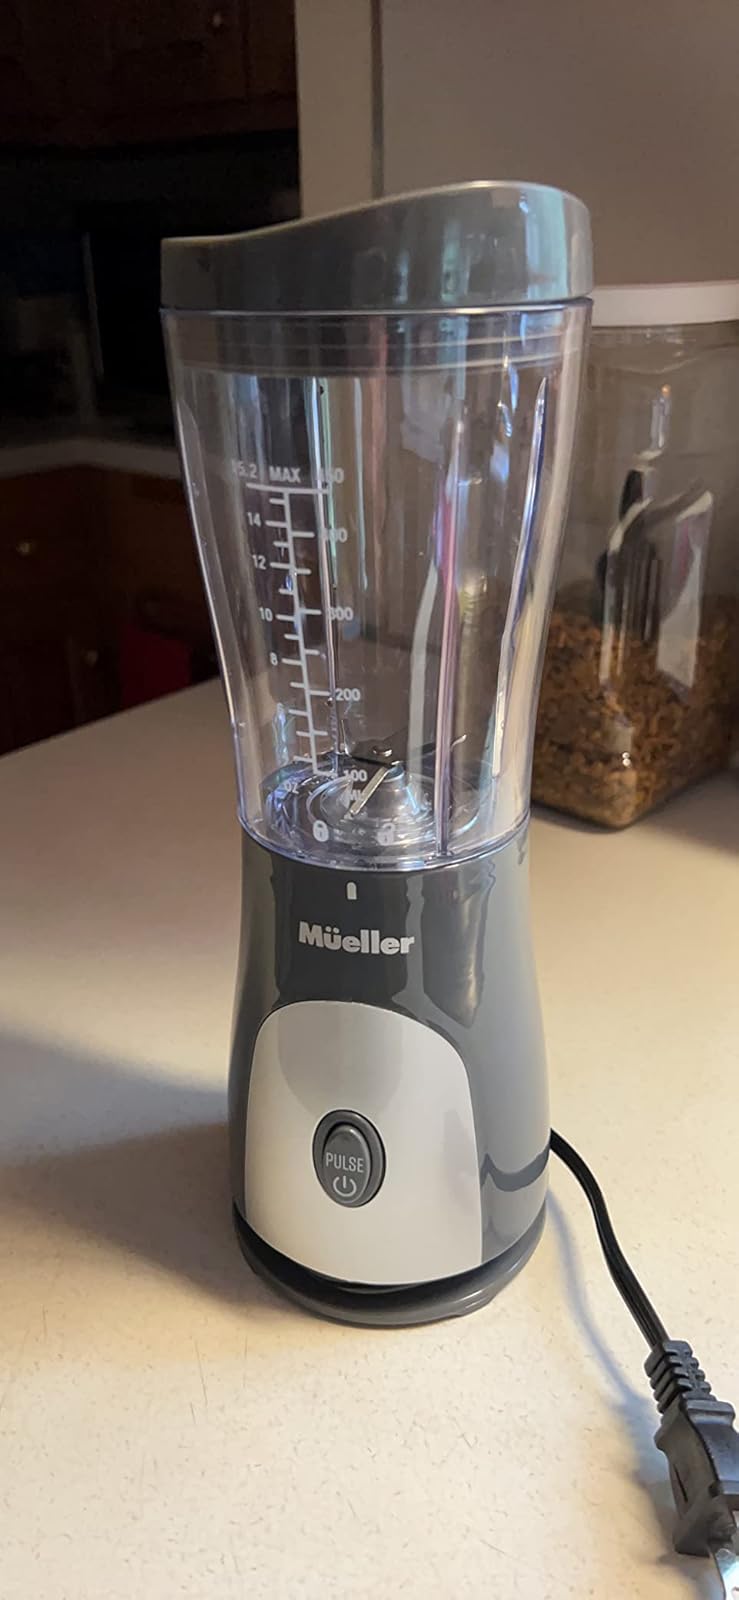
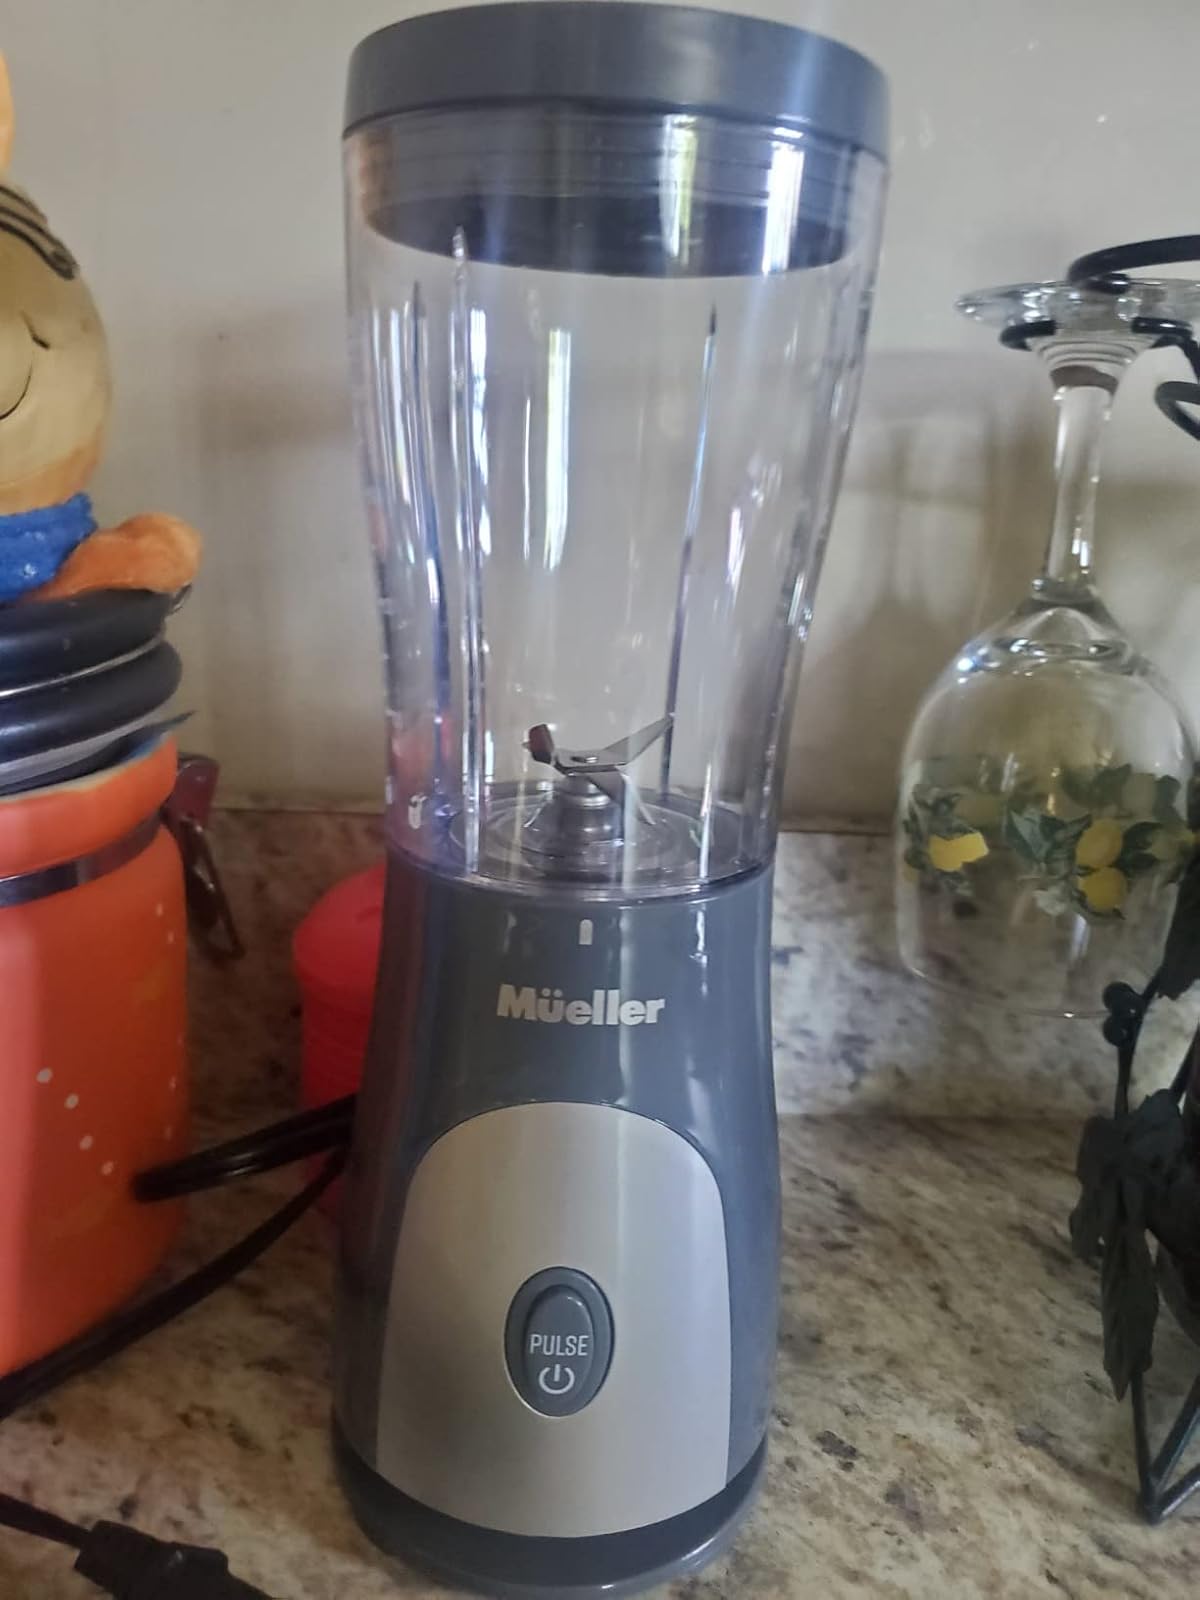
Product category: items_blender
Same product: yes